Center for Brooklyn History

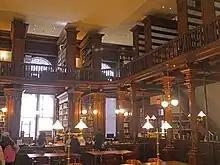

The Center for Brooklyn History possesses a collection of historical maps spanning the years ca. 1562–2011. The geographic coverage of the collection includes the five boroughs of New York City, Long Island, New York State, New Jersey, New England, the Mid-Atlantic, and the Eastern United States.